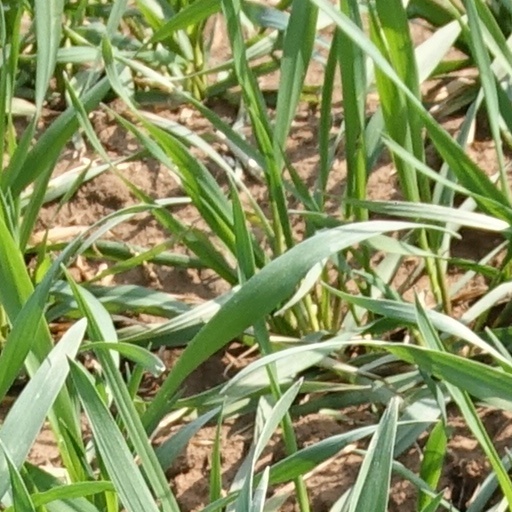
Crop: wheat